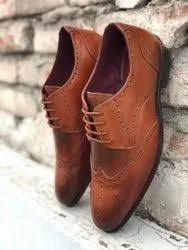
Label: Brogue